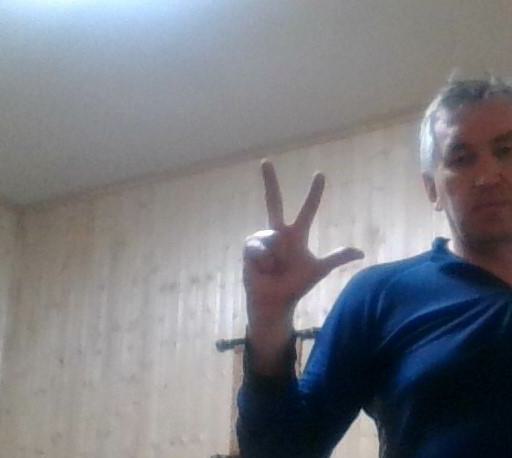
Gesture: three2